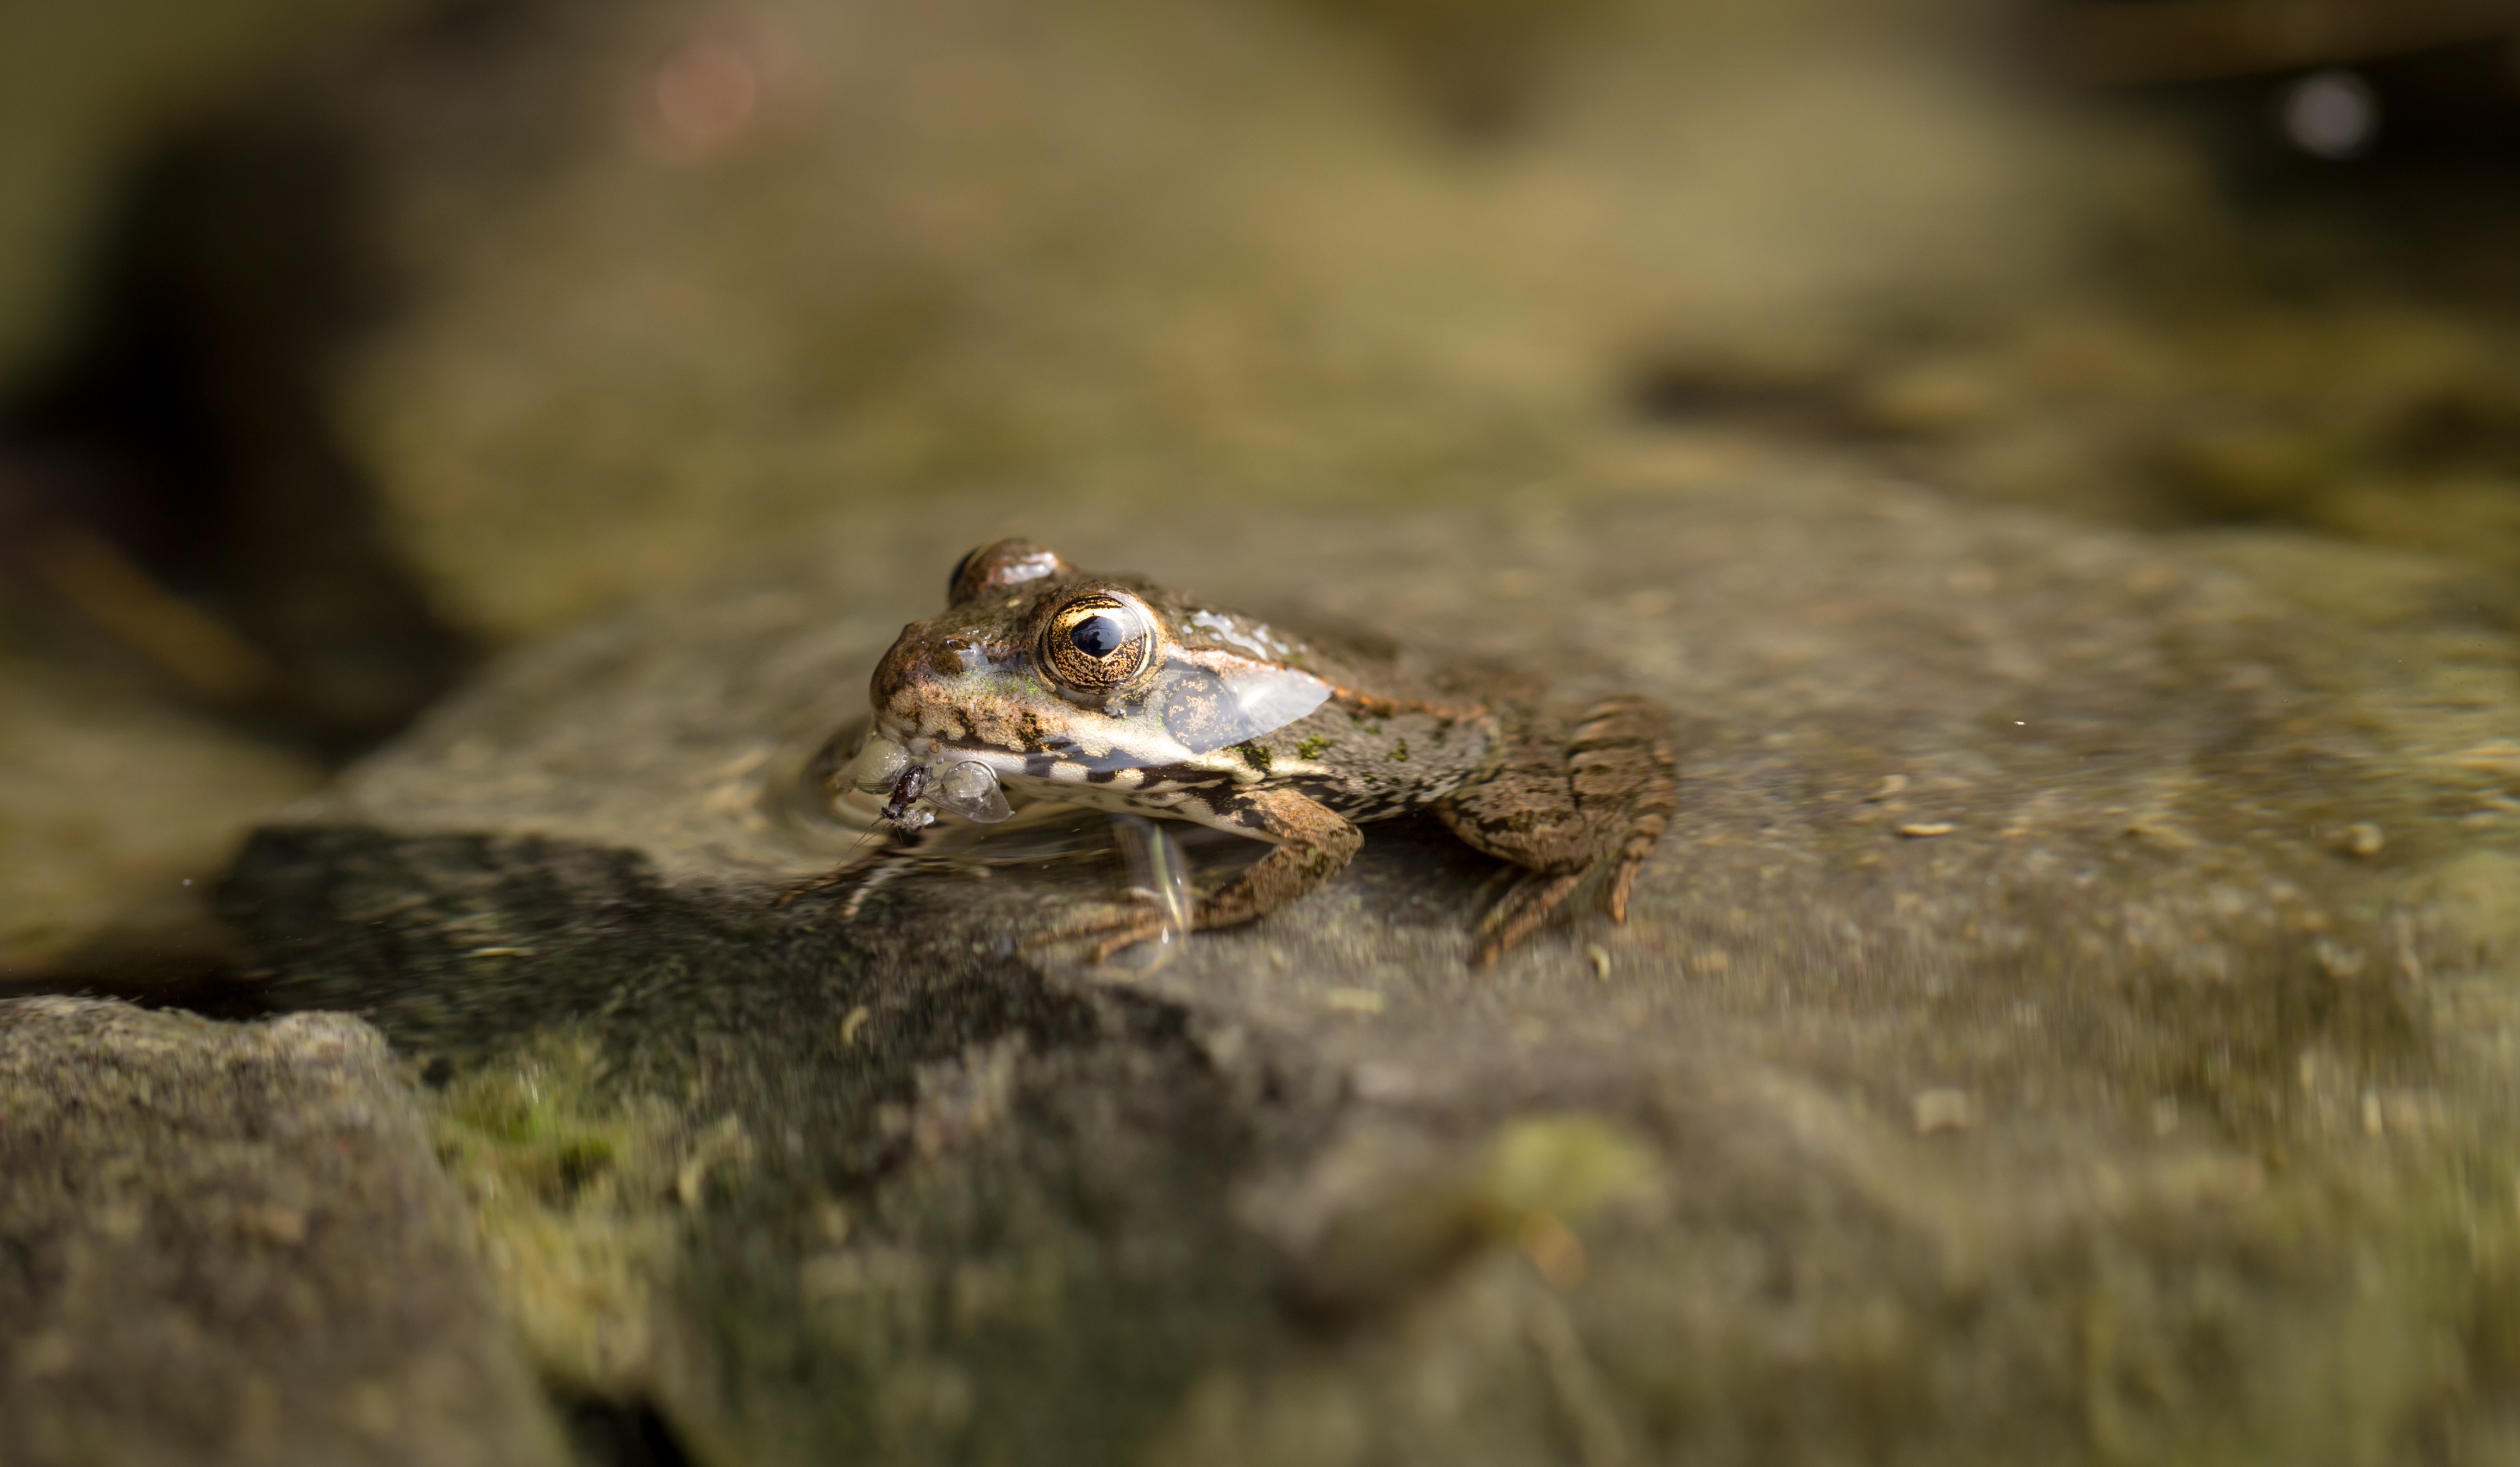
nature, flower, animal, wildlife, macro, frog, amphibian, fauna, invertebrate, close up, macro photography